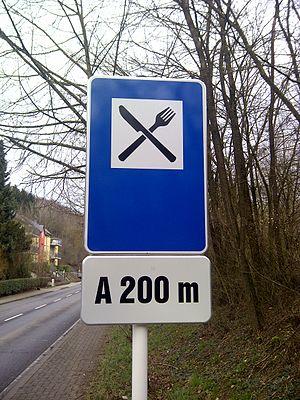
Variante du signal routier F,16 ""Restaurant"" du Code de la Route luxembourgeois